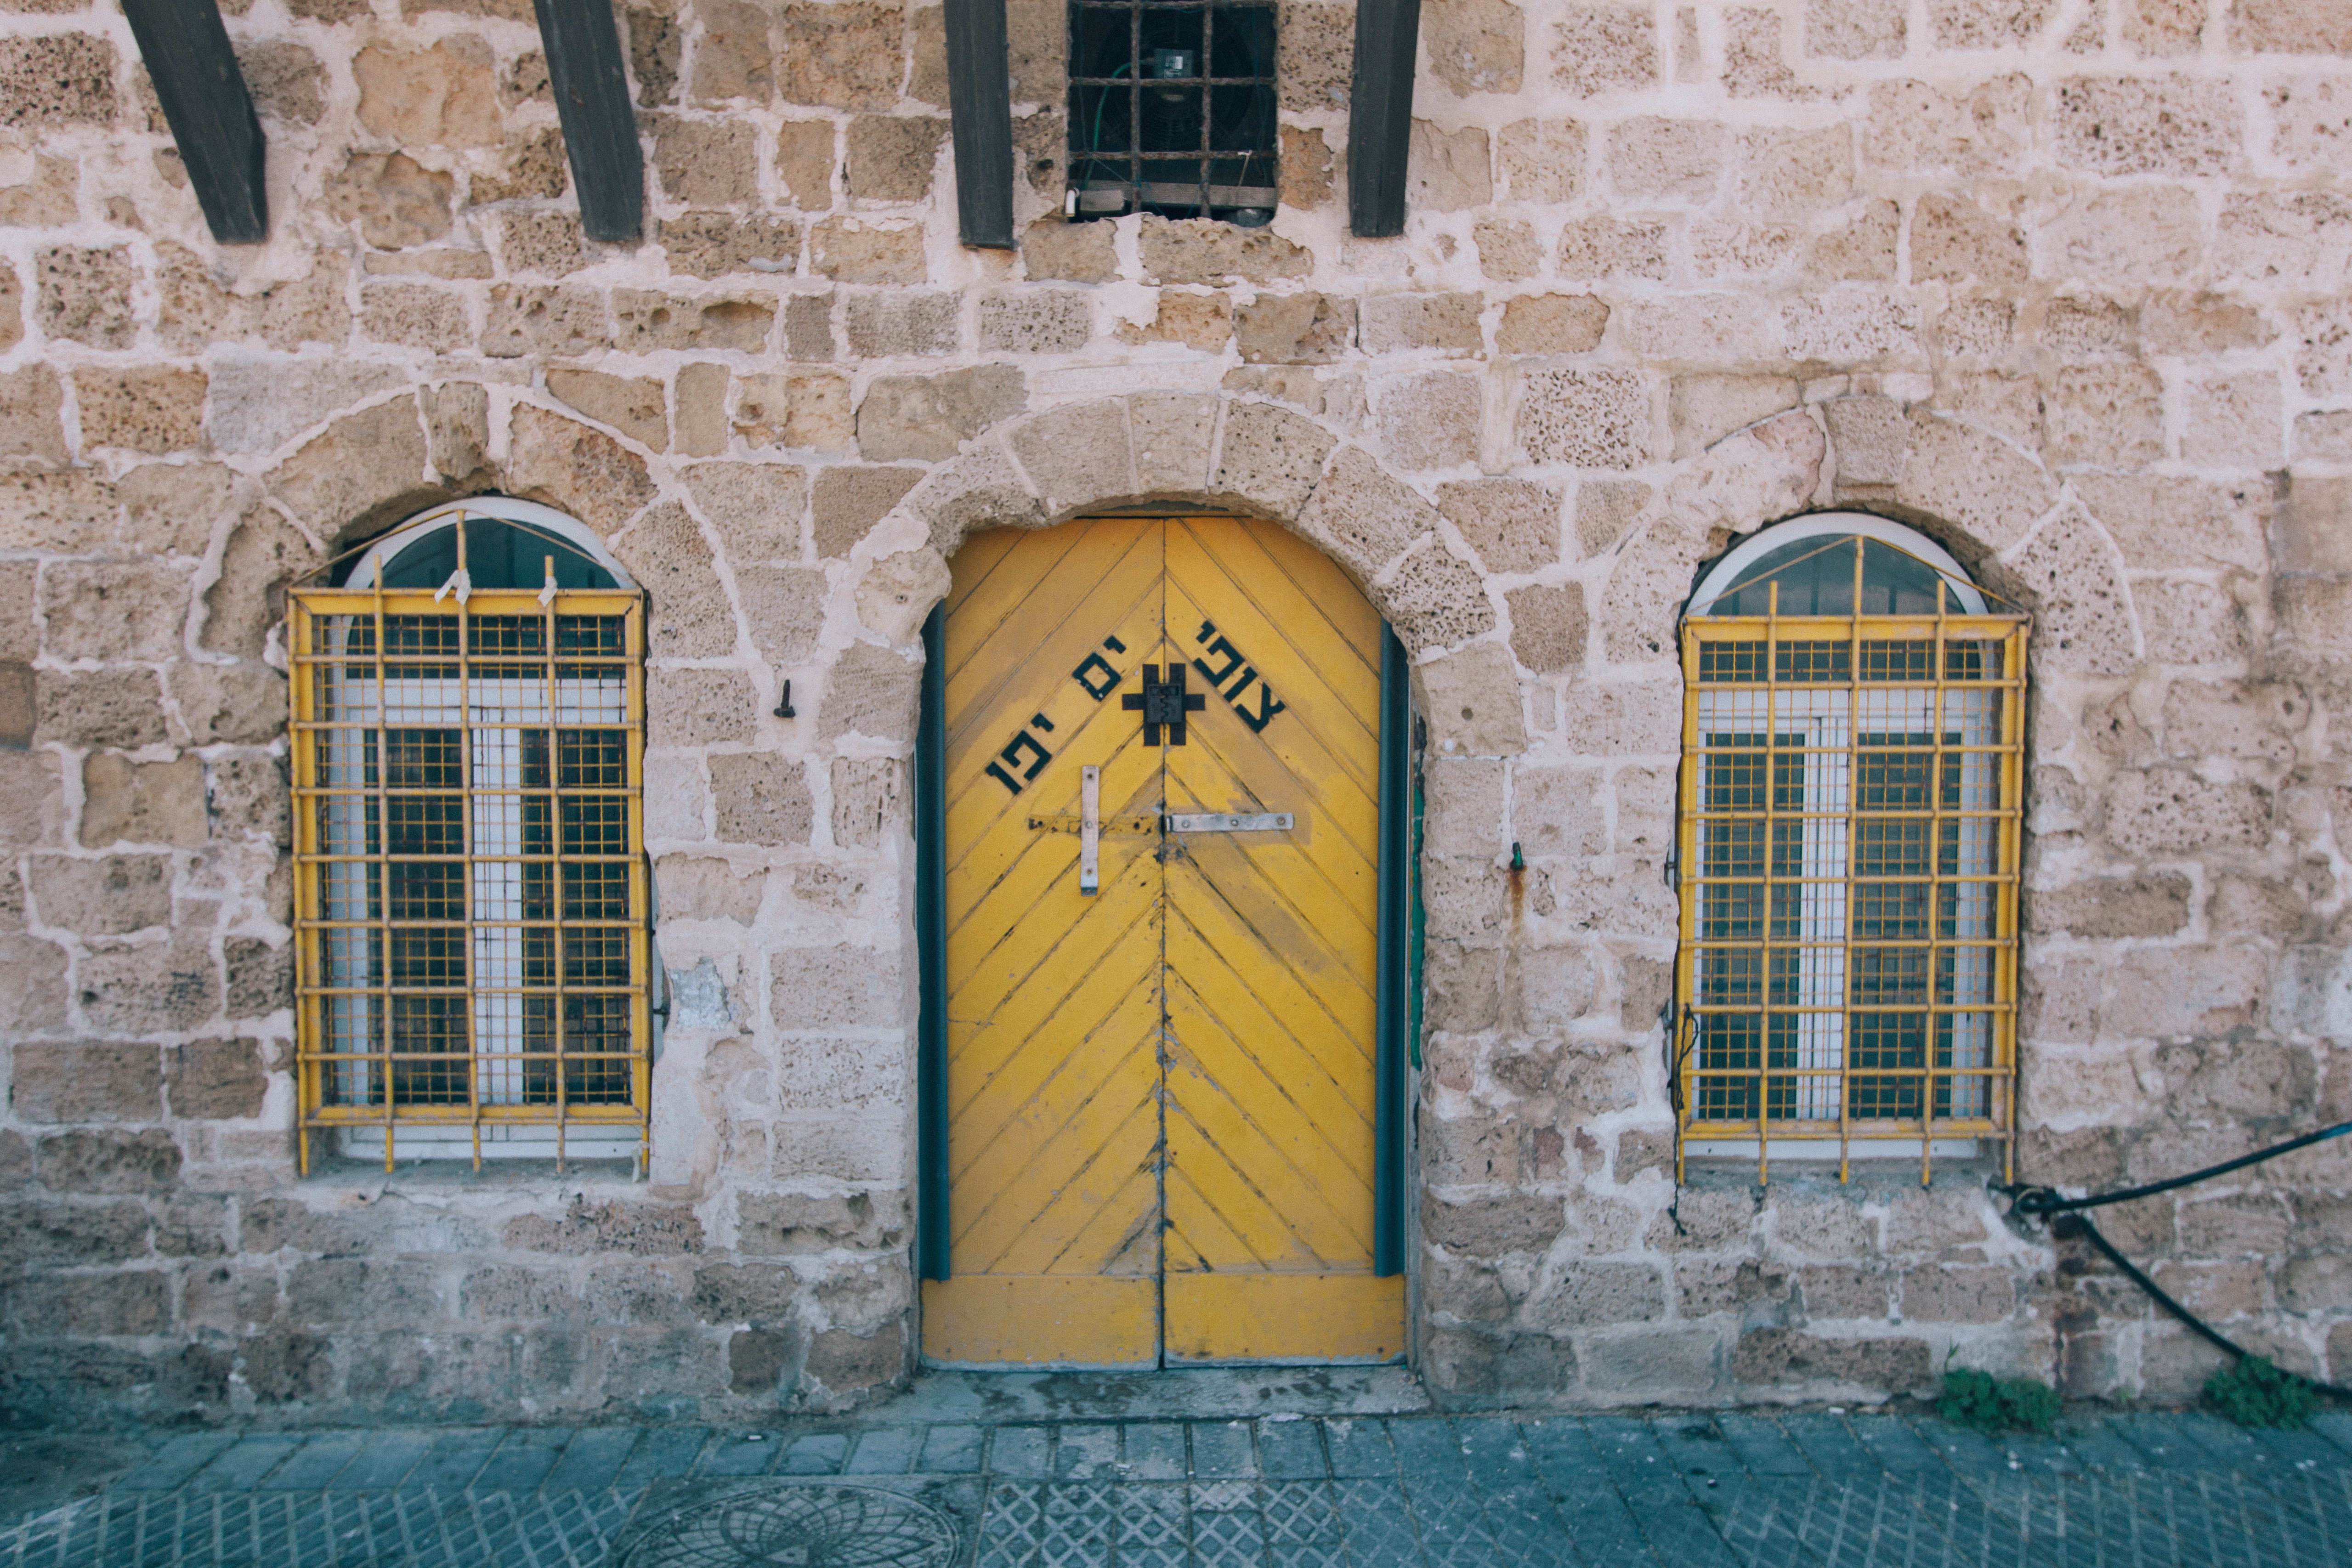
window, building, old, wall, facade, chapel, yellow, door, art, mural, urban area